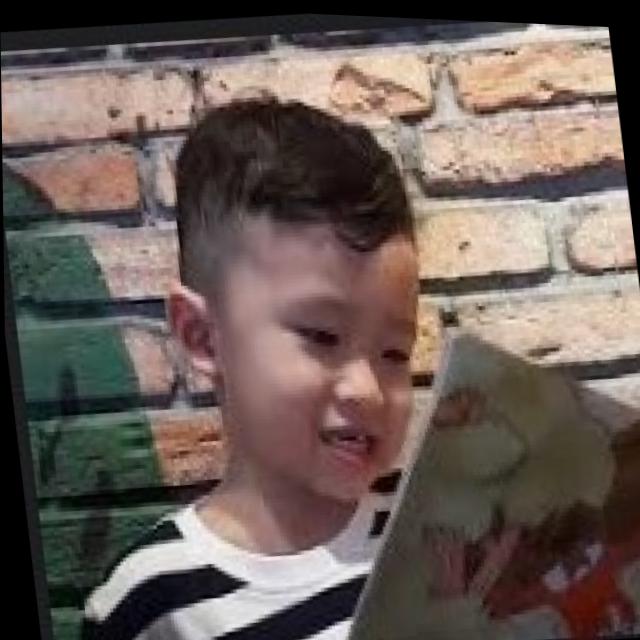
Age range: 0-12